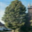
Label: oak_tree